Dodleston

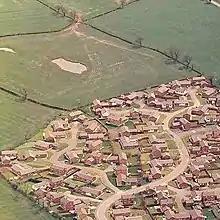
Penfold Way in 1982

Mallory Walk is named after Canon Herbert Leigh-Mallory, who was Rector of St Mary's Church between the years 1927 to 1940, having previously been incumbent at St John's Church in Birkenhead. His son George Mallory was the English mountaineer who took part in the first three British expeditions to conquer Mount Everest in the early 1920s.